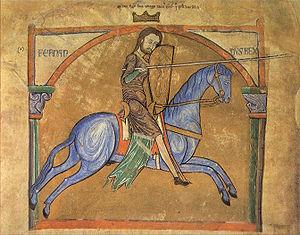
Ferdinand II de León ou Fernando II, né en 1137, mort à Benavente le 22 janvier 1188, est roi de Léon et de Galice de 1157 à 1188. Il est le fils d'Alphonse VII, roi de Castille, Léon et Galice, et de Bérengère de Barcelone.
Cet article donne la liste des héritiers successifs du trône de Castille depuis l'avènement de Ferdinand Iᵉʳ en 1037 jusqu'à celui de Charles Iᵉʳ en 1516. Contrairement à d'autres monarchies, les règles de succession n'ont pas inclus la loi salique, mais la primogéniture cognatique avec préférence masculine. Les héritiers mâles ont porté le titre de prince des Asturies, créé en 1388 sur décision du roi Jean Iᵉʳ en faveur du premier descendant du monarque, avec préférence masculine, qui est aujourd'hui porté par les héritiers du trône d'Espagne.